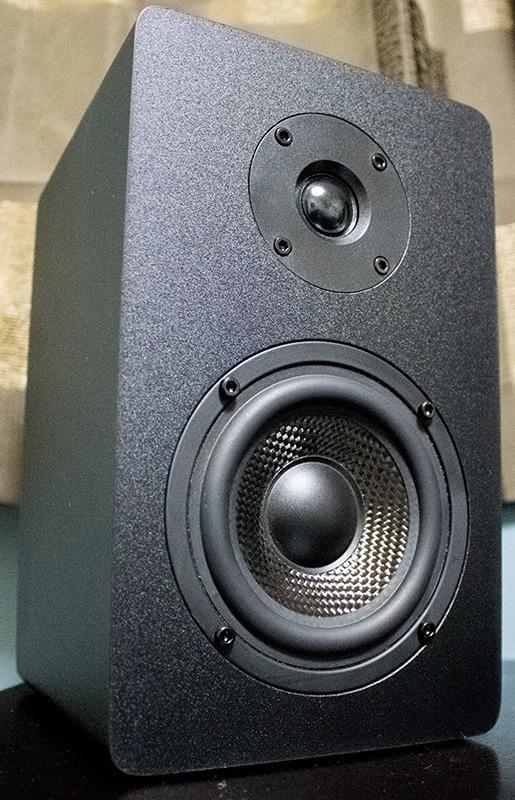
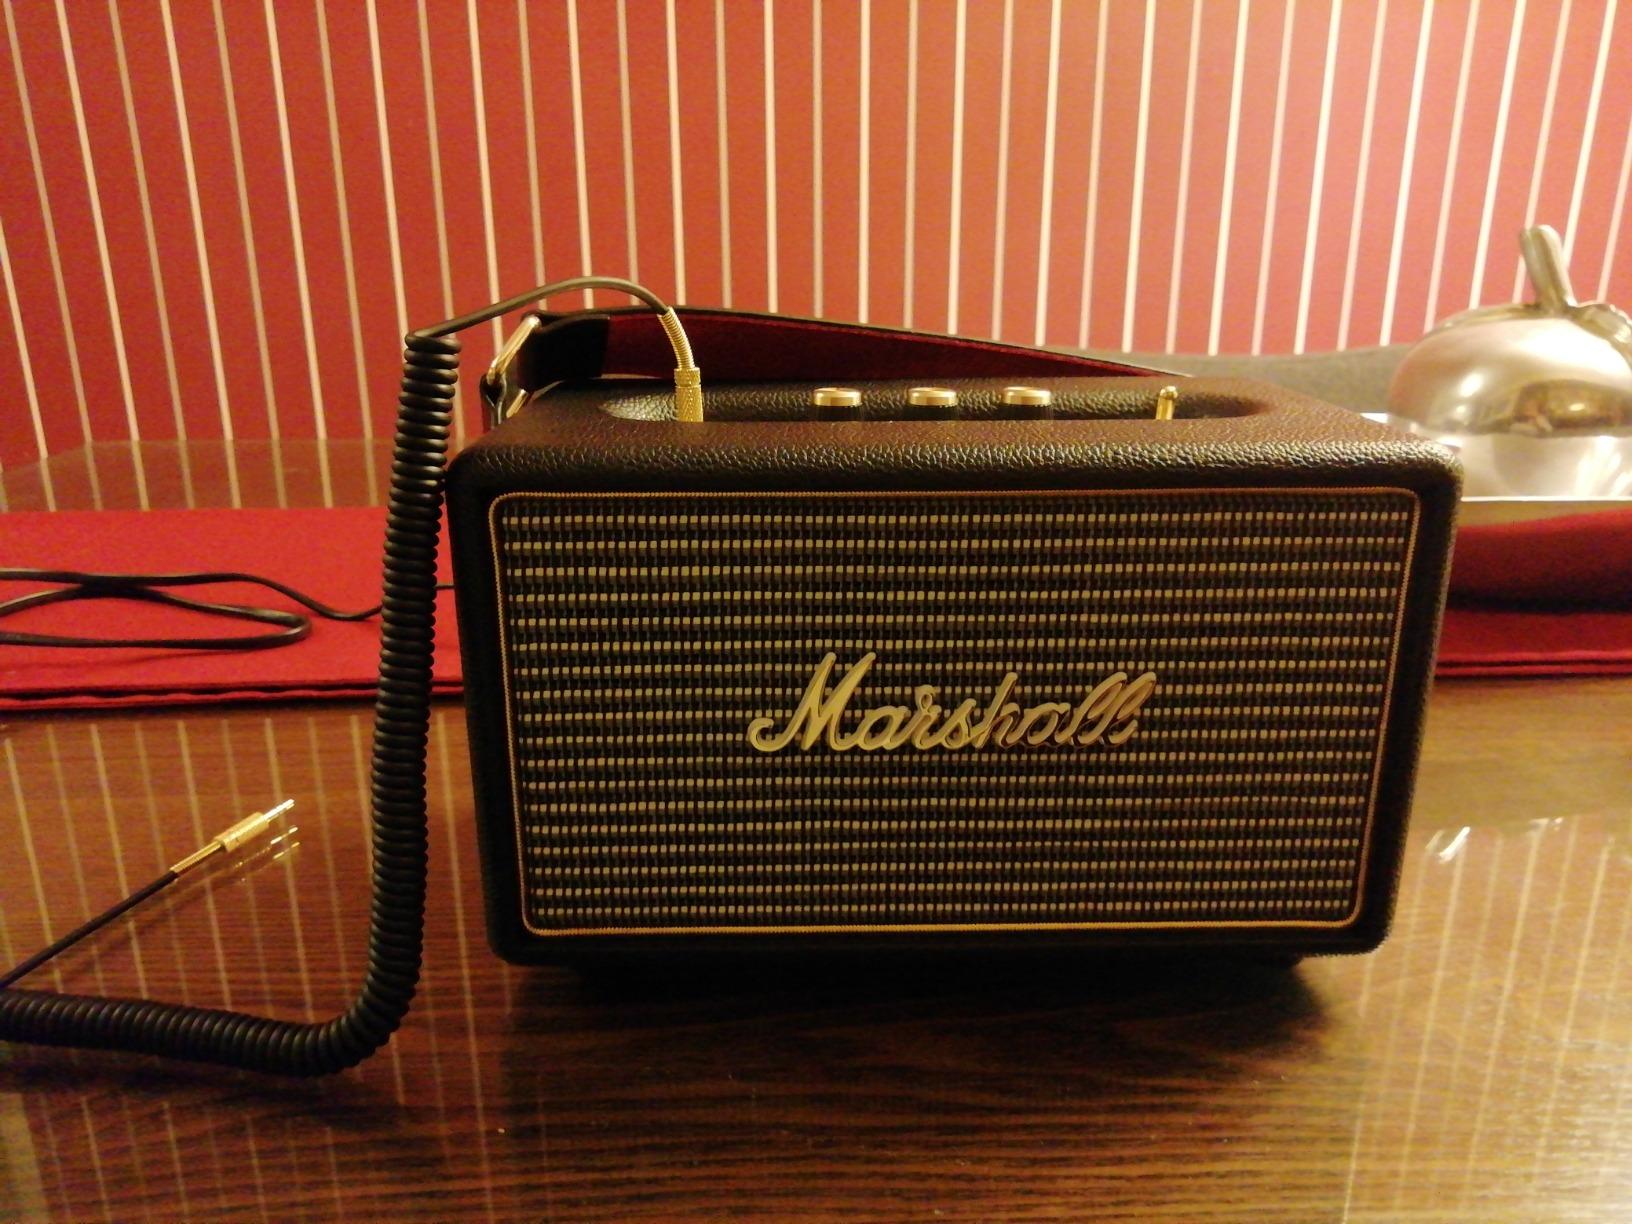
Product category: speaker
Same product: no